Robert Beaton of Creich

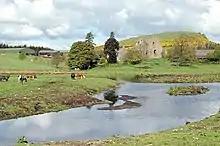
Creich Castle

Robert Beaton was a son of John Beaton of Creich, keeper of Falkland Palace and Janet Hay. He went to France with Mary, Queen of Scots in 1548.